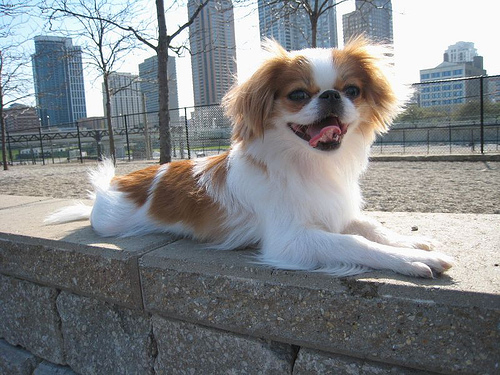
Animal: dog
Breed: japanese chin